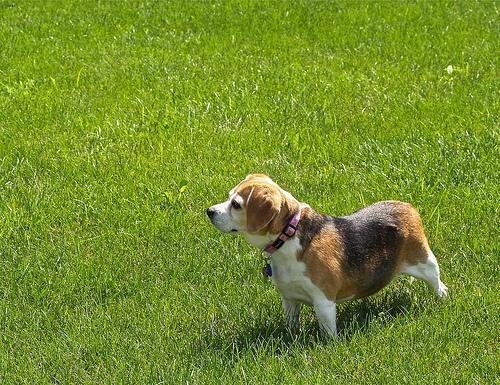
beagle